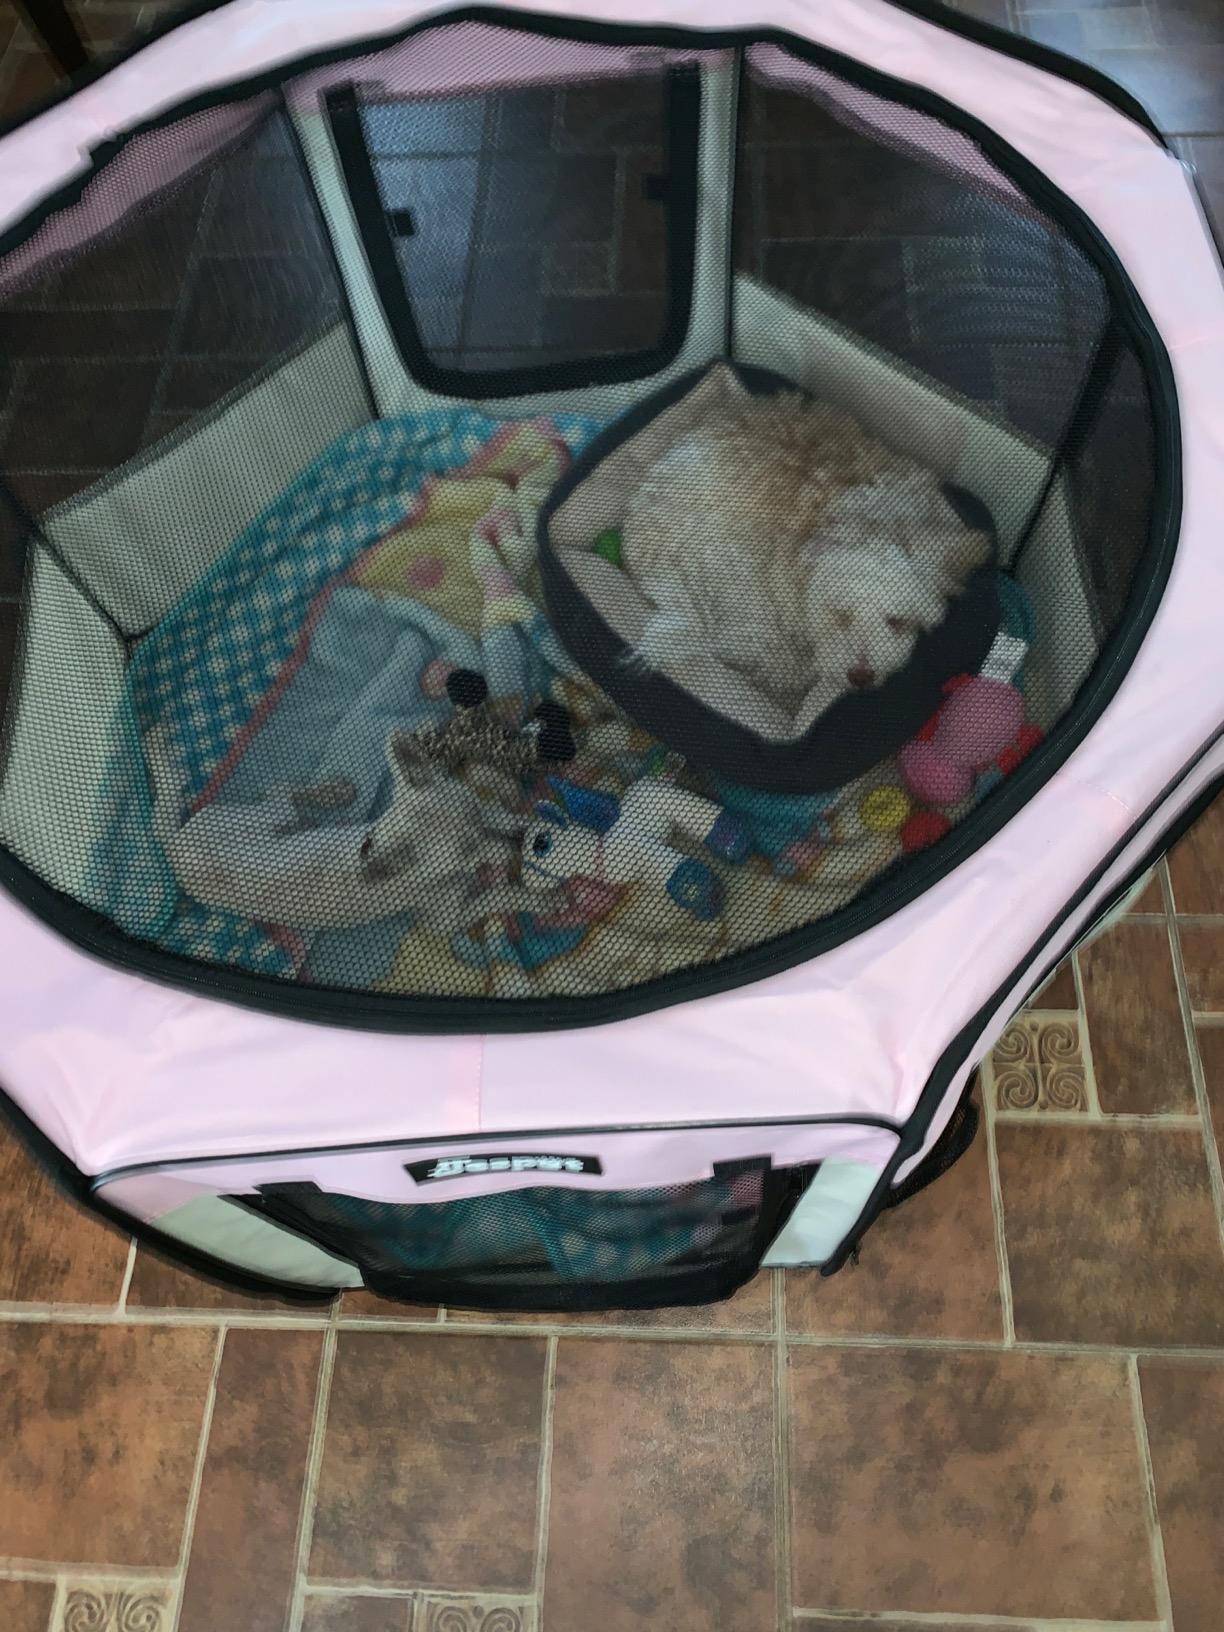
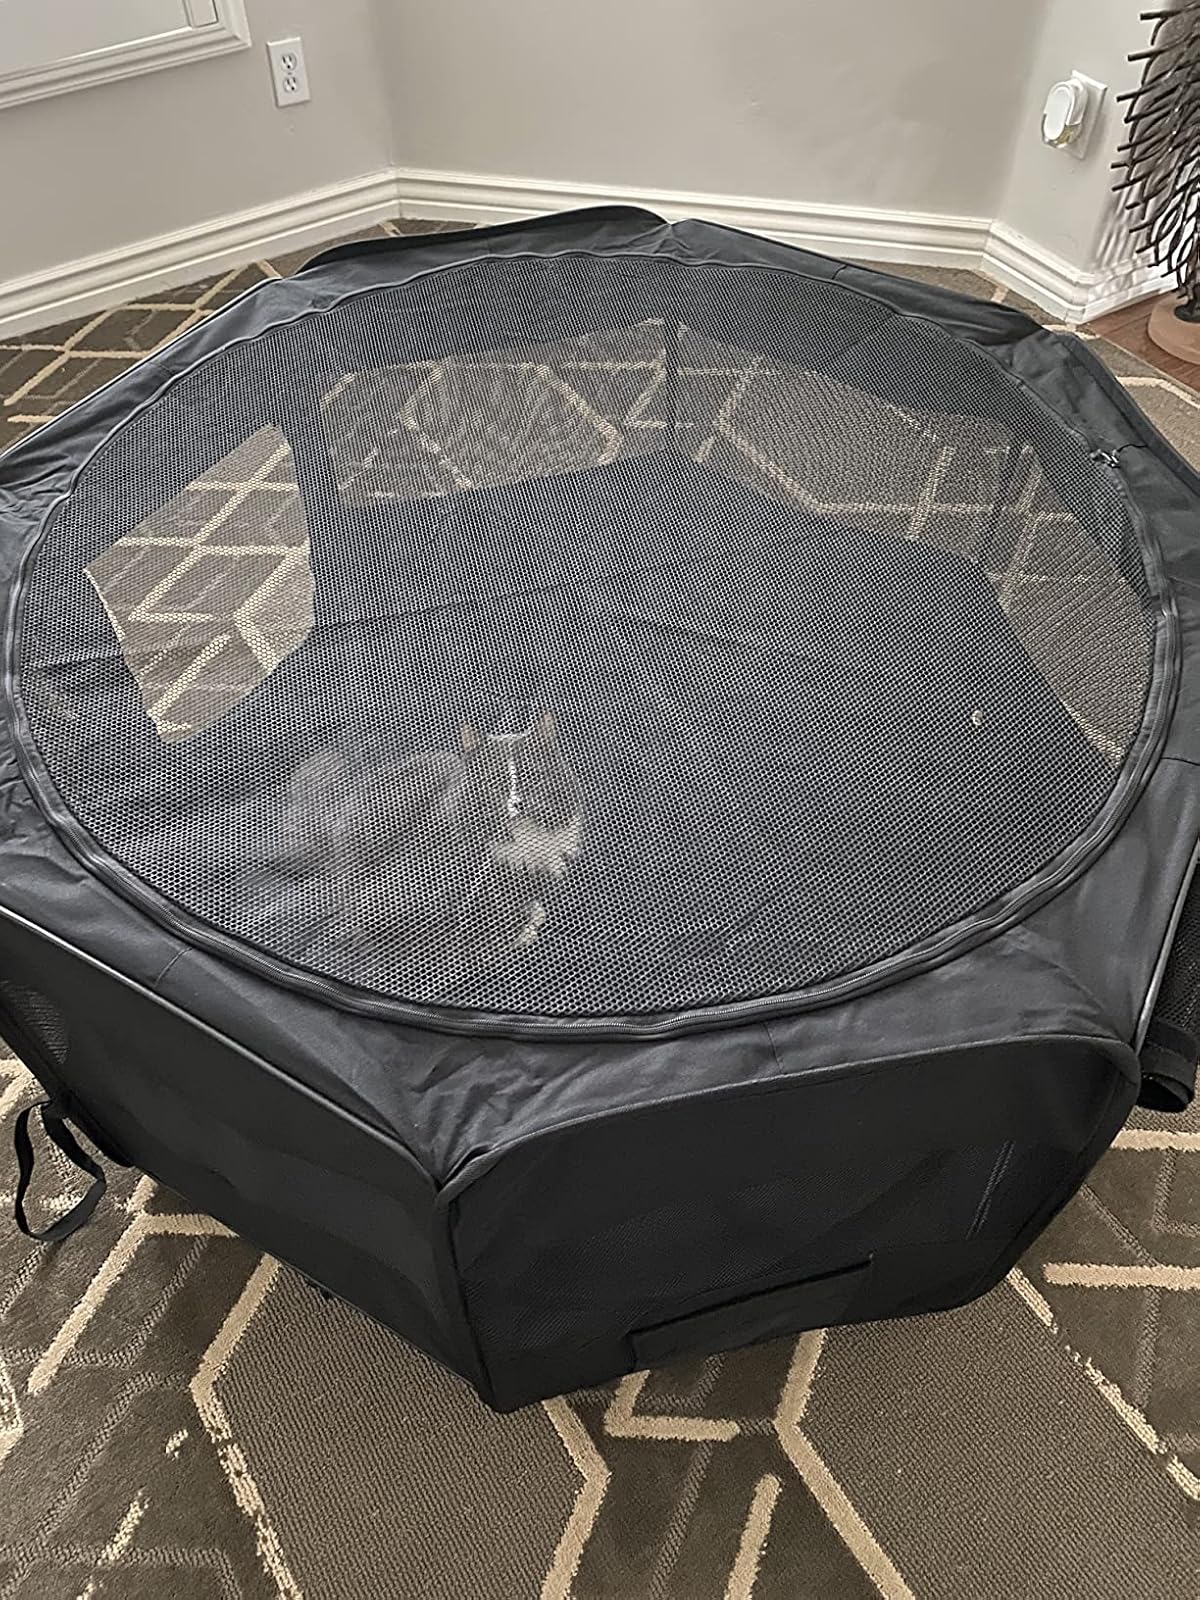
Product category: items_kennel
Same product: no